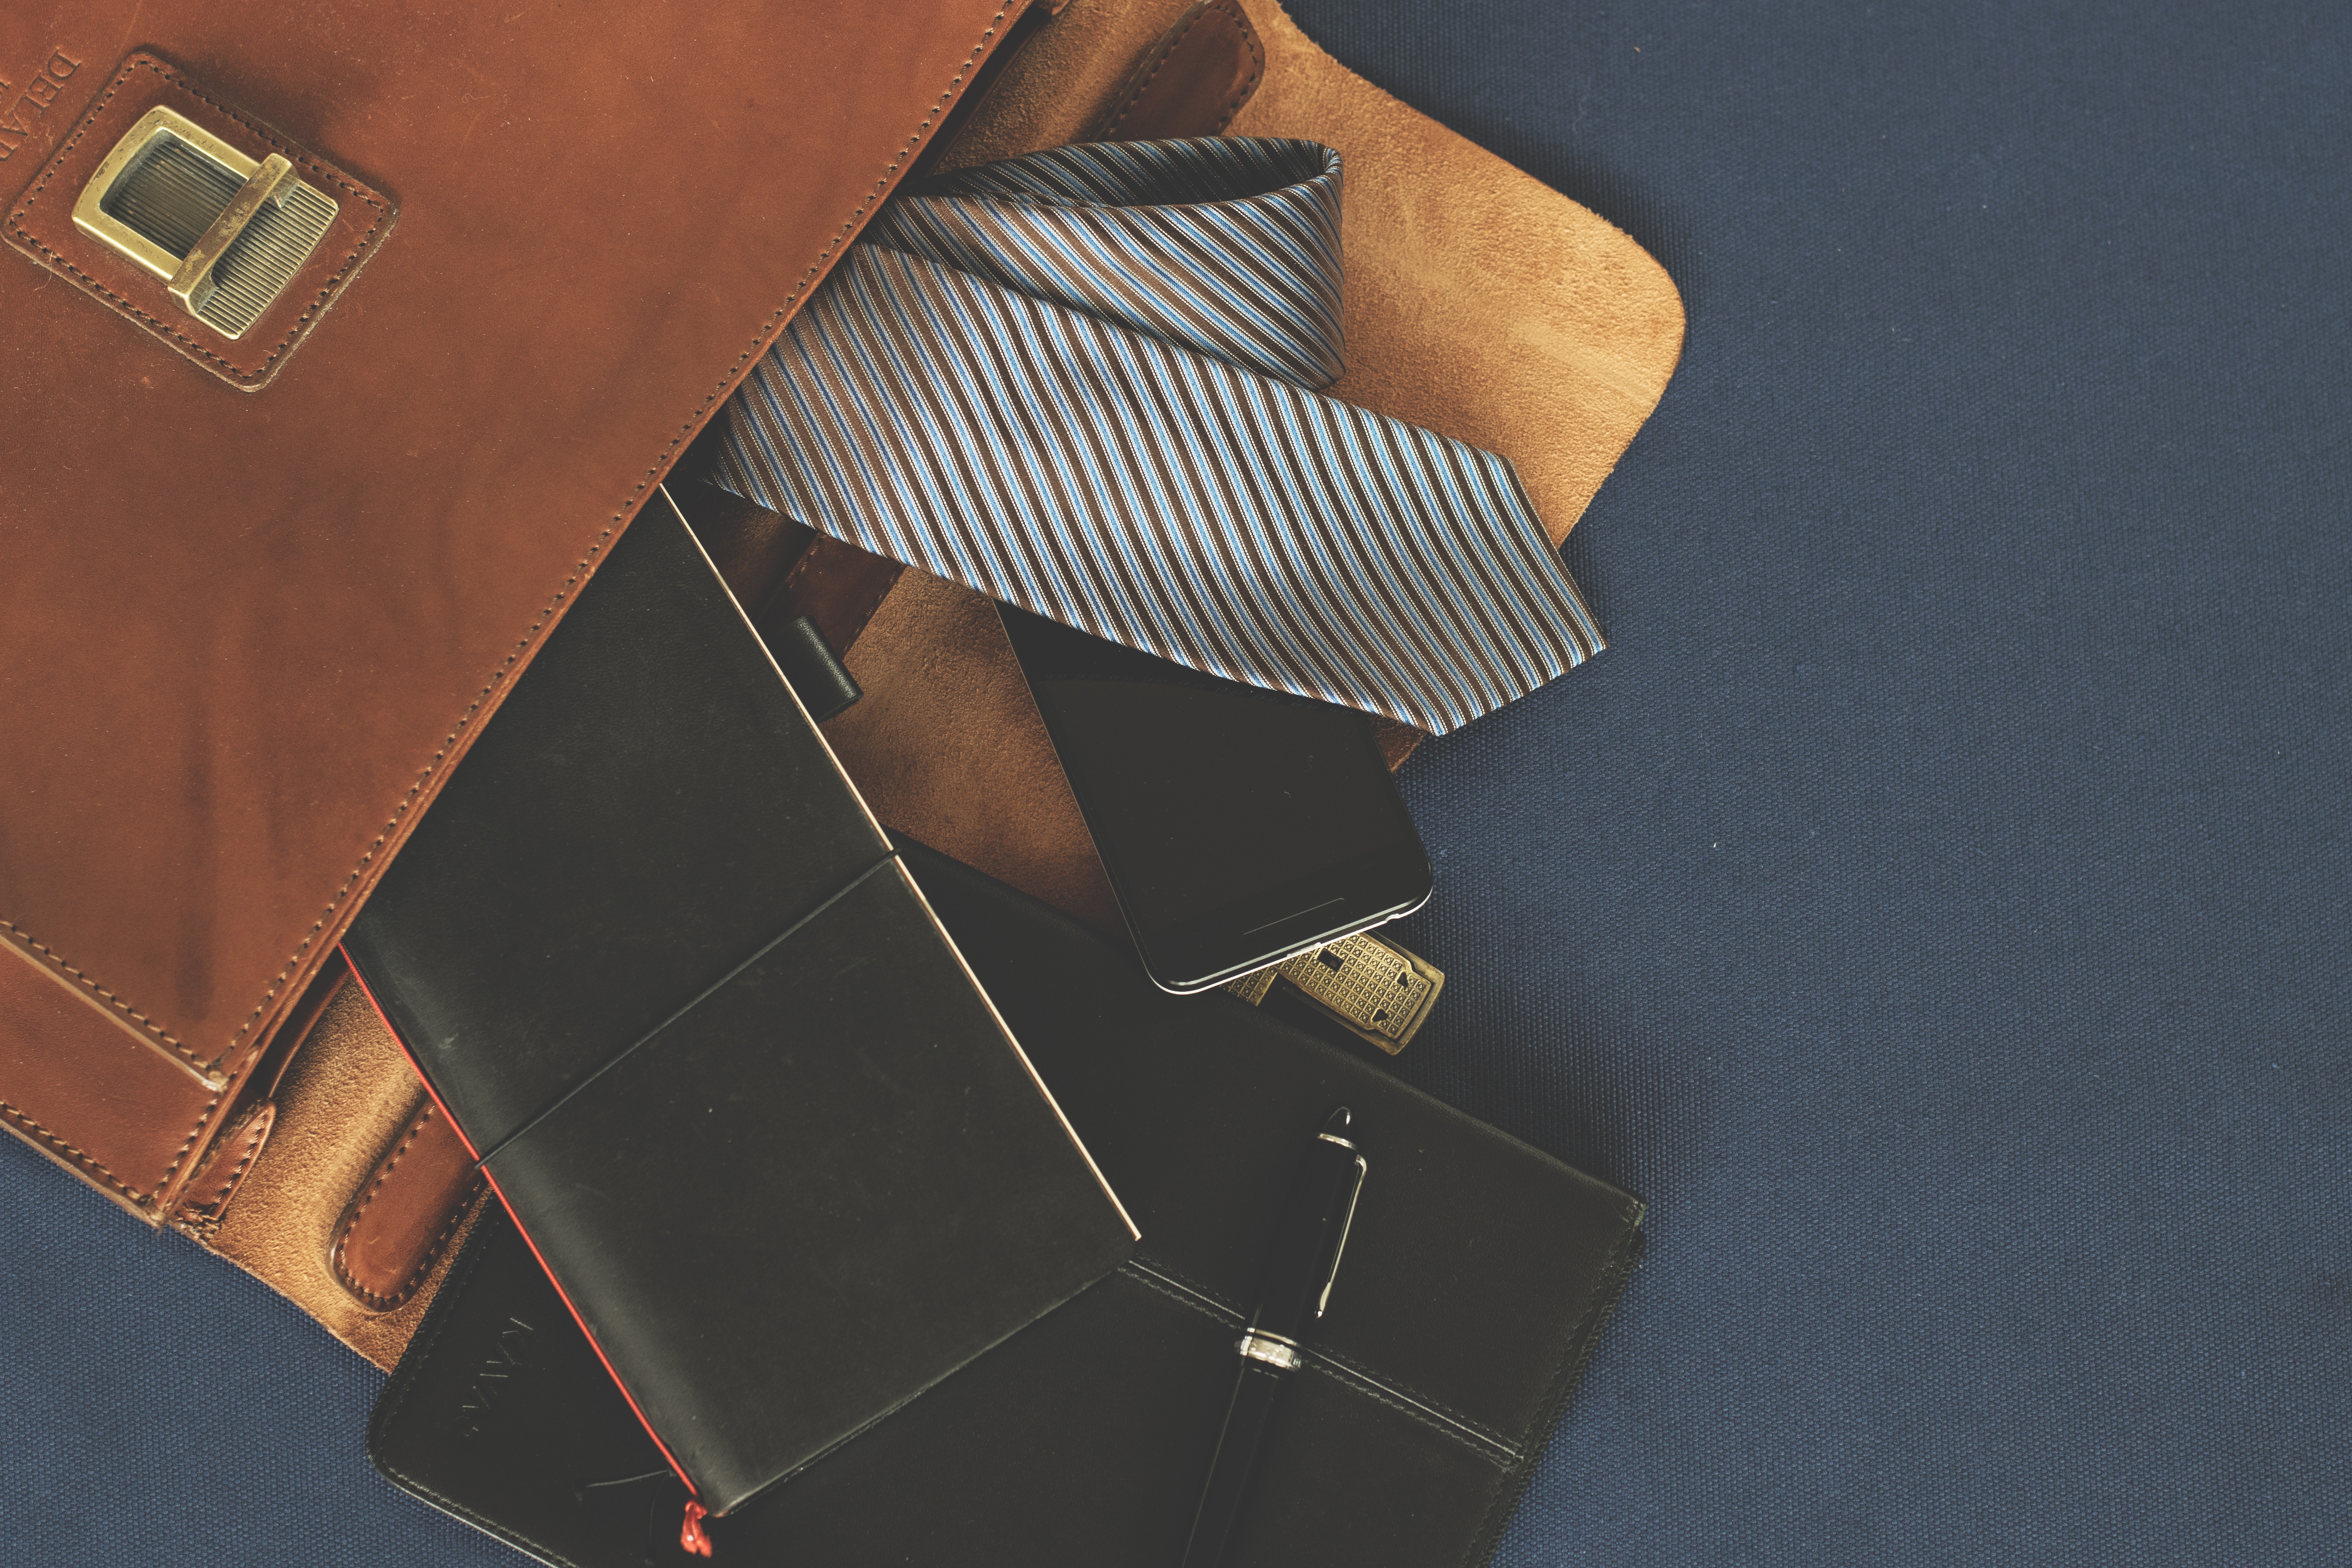
notebook, leather, vintage, pen, pattern, tie, brown, bag, fashion, agenda, business, clothing, still life, outerwear, fountain pen, briefcase, textile, design, accessories, cellphone, calendar, expensive, content, businessman, leather goods, men's fashion, leather case, midori, fashion accessory